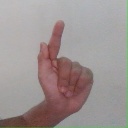
अक्षर: ळ